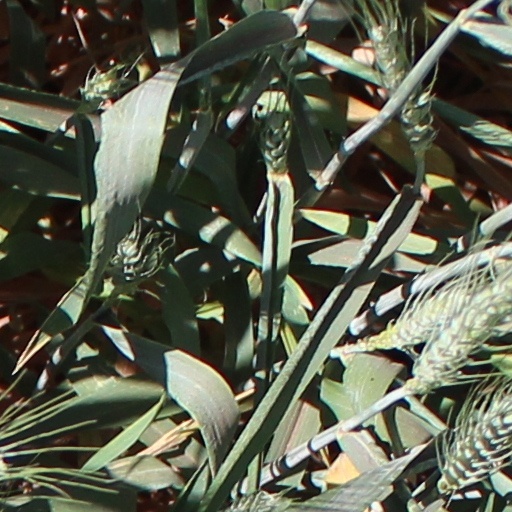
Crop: wheat